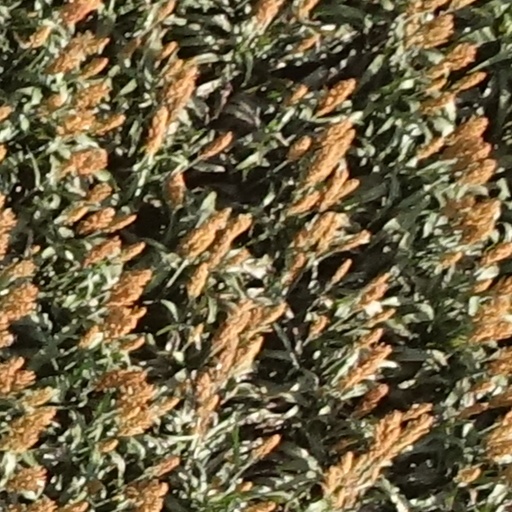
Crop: sorghum